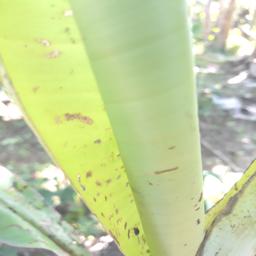
Label: BANANA APHIDS